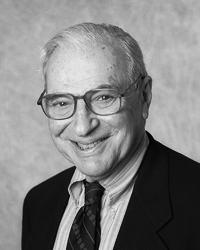
เคนเนธ แอร์โรว์

| name = เคนเนธ เจ. แอร์โรว์
| school_tradition = Neoclassical economics
| color = indigo
| image = Kenneth Arrow, Stanford University.jpg
| birth_place = นครนิวยอร์ก สหรัฐอเมริกา
| death_place = รัฐแคลิฟอร์เนีย สหรัฐอเมริกา
| nationality = สหรัฐอเมริกา
| institution = มหาวิทยาลัยสแตนฟอร์ด
| field = เศรษฐศาสตร์จุลภาคGeneral equilibrium theorySocial choice theory
| alma_mater = มหาวิทยาลัยโคลัมเบียCity College of New York
| influences = Alfred Tarski Harold Hotelling
| influenced = Allan Gibbard John Harsanyi|John C. HarsanyiRoger MyersonMichael Spence|A. Michael SpenceEric S. MaskinRoger MyersonNancy StokeyKarl ShellAnthony Downs
| contributions = General equilibrium|General equilibrium theoryFundamental theorems of welfare economicsArrow's impossibility theoremEndogenous growth theory
| awards = John Bates Clark Medal (1957)รางวัลโนเบลสาขาเศรษฐศาสตร์ (1972)von Neumann Theory Prize (1986)National Medal of Science (2004)
| repec_prefix = e
| repec_id = par7
เคนเนธ โจเซฟ แอร์โรว์ (; 23 สิงหาคม พ.ศ. 2464 – 21 กุมภาพันธ์ พ.ศ. 2560) เป็นนักเศรษฐศาสตร์ชาวอเมริกัน ผู้ได้รับรางวัลโนเบลสาขาเศรษฐศาสตร์ร่วมกับจอห์น ฮิคส์ เมื่อปี พ.ศ. 2515 นับเป็นผู้มีอายุน้อยที่สุดที่ได้รับรางวัลนี้ ขณะอายุ 51 ปี
ในแวดวงเศรษฐศาสตร์ เขาได้รับยกย่องเป็นบุคคลสำคัญสำหรับNeo-classical economics|ทฤษฎีเศรษฐศาสตร์ยุคนีโอคลาสสิกหลังสงครามโลกครั้งที่สอง ได้สร้างลูกศิษย์หลายคนจนต่างได้รับรางวัลโนเบลเองด้วย แอร์โรว์ได้สร้างผลกระทบต่อวิชาการเศรษฐศาสตร์อย่างมหาศาล เป็นนักเศรษฐศาสตร์เชิงปฏิบัติที่มีอิทธิพลมากที่สุดคนหนึ่งในรอบ 50 ปีที่ผ่านมา
ผลงานที่โดดเด่นที่สุดคือการมีส่วนร่วมในการสร้างทฤษฎีทางเลือกของสังคม (social choice theory) ที่สำคัญคือ ทฤษฎีความเป็นไปไม่ได้ของแอร์โรว์ (Arrow's impossibility theorem) และผลงานในการวิเคราะห์ดุลยภาพทั่วไป (general equilibrium)
==รางวัลและเกียรติยศ==
แอร์โรว์ได้รับเลือกให้เป็นภาคีสมาชิกของสมาคมศิลปะและวิทยาศาสตร์อเมริกัน (American Academy of Arts and Sciences) ในปี ค.ศ. 1959 และเป็นหนึ่งในผู้ได้รับเหรียญวิทยาศาสตร์แห่งชาติ (National Medal of Science) ในปี ค.ศ. 2004 ซึ่งเป็นรางวัลเกียรติยศสูงสุดในสาขาวิทยาศาสตร์ของสหรัฐอเมริกา โดยได้รับรางวัลจากประธานาธิบดี จอร์จ ดับเบิลยู. บุช สำหรับการมีส่วนร่วมในการวิจัยปัญหาการตัดสินใจโดยมีข้อมูลที่ไม่สมบูรณ์ และงานวิจัยเกี่ยวกับการแบกรับความเสี่ยง
==ผลงาน==
* Arrow, Kenneth J., 1951a, “Alternative approaches to the theory of choice in risk-taking situations,” Econometrica, 19: 404-437
*
* Arrow, Kenneth J., 1953, “Hurwicz’s optimality criterion for decision making under ignorance,” Technical Report 6, Stanford University
*
* Arrow, Kenneth J., 1959a, “Functions of a theory of behaviour under uncertainty,” Metroeconomica, 11: 12-20
* Arrow, Kenneth J., 1959b, “Toward a Theory of Price Adjustment.” In Moses Abramovitz et al., eds. The Allocation of Economic Resources: Essays in Honor of Bernard Francis Haley. Stanford: Stanford University Press
*
* , pp. 941–973 (press +).
* Arrow, Kenneth J., 1968, “Economic Equilibrium.” In D. L. Sills (ed.) International Encyclopedia of the Social Sciences 4: 376–88. London and New York: Macmillan and the Free Press.
* Arrow, Kenneth J., 1969. "The Organization of Economic Activity: Issues Pertinent to the Choice of Market versus Non-market Allocations," in "Analysis and Evaluation of Public Expenditures: The PPP System", Volume 1, pp.&nbsp;47–64. Washington, D.C., Government Printing Office, Washington, PDF reprint as pp. 1-16 (press +) and in Arrow, 1983b, ch. 7, pp.&nbsp;133–55.
*
*
* Arrow, Kenneth J., and Hurwicz, L. (1972) “Decision making under ignorance,” in C. F. Carter and J.L. Ford (eds.), Uncertainty and Expectations in Economics. Essays in Honour of G.L.S. Shackle. Oxford: Basil Blackwell.
*
* Arrow, Kenneth J., 1977. "Extended sympathy|Extended Sympathy and the Possibility of Social Choice," "American Economic Review", 67(1), p p. 219-225. Reprinted in Arrow. 1983a, pp. p. 147-61. ISBN 0-674-13760-4
* Arrow, Kenneth J. "Collected Papers of Kenneth J. Arrow", Harvard University Press:
:1983a, v. 1. "Social Choice and Justice". Description and chapter-preview links. ISBN 0-674-13760-4
:1983b, v. 2. "General Equilibrium". Description and scroll to chapter-preview links.
:1984a, v. 3. "Individual Choice under Certainty and Uncertainty". Description and scroll to chapter-preview links.
:1984b, v. 4. "The Economics of Information". Description and chapter-preview links.
:1985a, v. 5. " Production and Capital". Description and chapter-preview links.
:1985b, v. 6. "Applied Economics". Description and scroll to chapter-preview links.
* Arrow, Kenneth J. (1987). “Rationality of self and others in an economic system,” in R. M. Hogarth and M. W. Reder (eds.), Rational Choice. Chicago: The University of Chicago Press.
* Arrow, Kenneth J. (1994). "Methodological Individualism and Social Knowledge," "American Economic Review", 84(2), pp. 1-9
*Arrow, Kenneth J. (2008). "Arrow's theorem." (Abstract) & "Hotelling, Harold (1895–1973)." (Abstract) in "The New Palgrave Dictionary of Economics", 2nd Edition. Eds. Steven N. Durlauf and Lawrence E. Blume, Palgrave Macmillan Publishing,
* Kenneth J. Arrow and Gérard Debreu, ed. (2002)"Landmark Papers in General Equilibrium Theory, Social Choice and Welfare", Edward Elgar Publishing. ISBN 978-1-84064-569-9.
*
* Arrow, Kenneth J.; Intriligator, Michael D. (1981). Handbook of mathematical economics. Handbook of Economics Series. Amsterdam New York, New York: Elsevier North-Holland. ISBN 9780444861269.
== อ้างอิง ==
== แหล่งข้อมูลอื่น ==
* รวมบทความวิชาการของเคนเนธ แอร์โรว์
* ชีวประวัติเคนเนธ แอร์โรว์
* Social Choice and Individual Values
* รวมภาพของเคนเนธ แอร์โรว์
* IDEAS/RePEc
* Kenneth J. Arrow: Nobel Prize in Economics Recipient โดย Seymour “Sy” Brody, จากห้องสมุดมหาวิทยาลัยฟลอริดาแอตแลนติก
* Arrow's page at the Pontifical Academy of Social Sciences
หมวดหมู่:ผู้ได้รับรางวัลโนเบลสาขาเศรษฐศาสตร์
หมวดหมู่:นักเศรษฐศาสตร์ชาวอเมริกัน
หมวดหมู่:ศิษย์เก่าจากมหาวิทยาลัยโคลัมเบีย